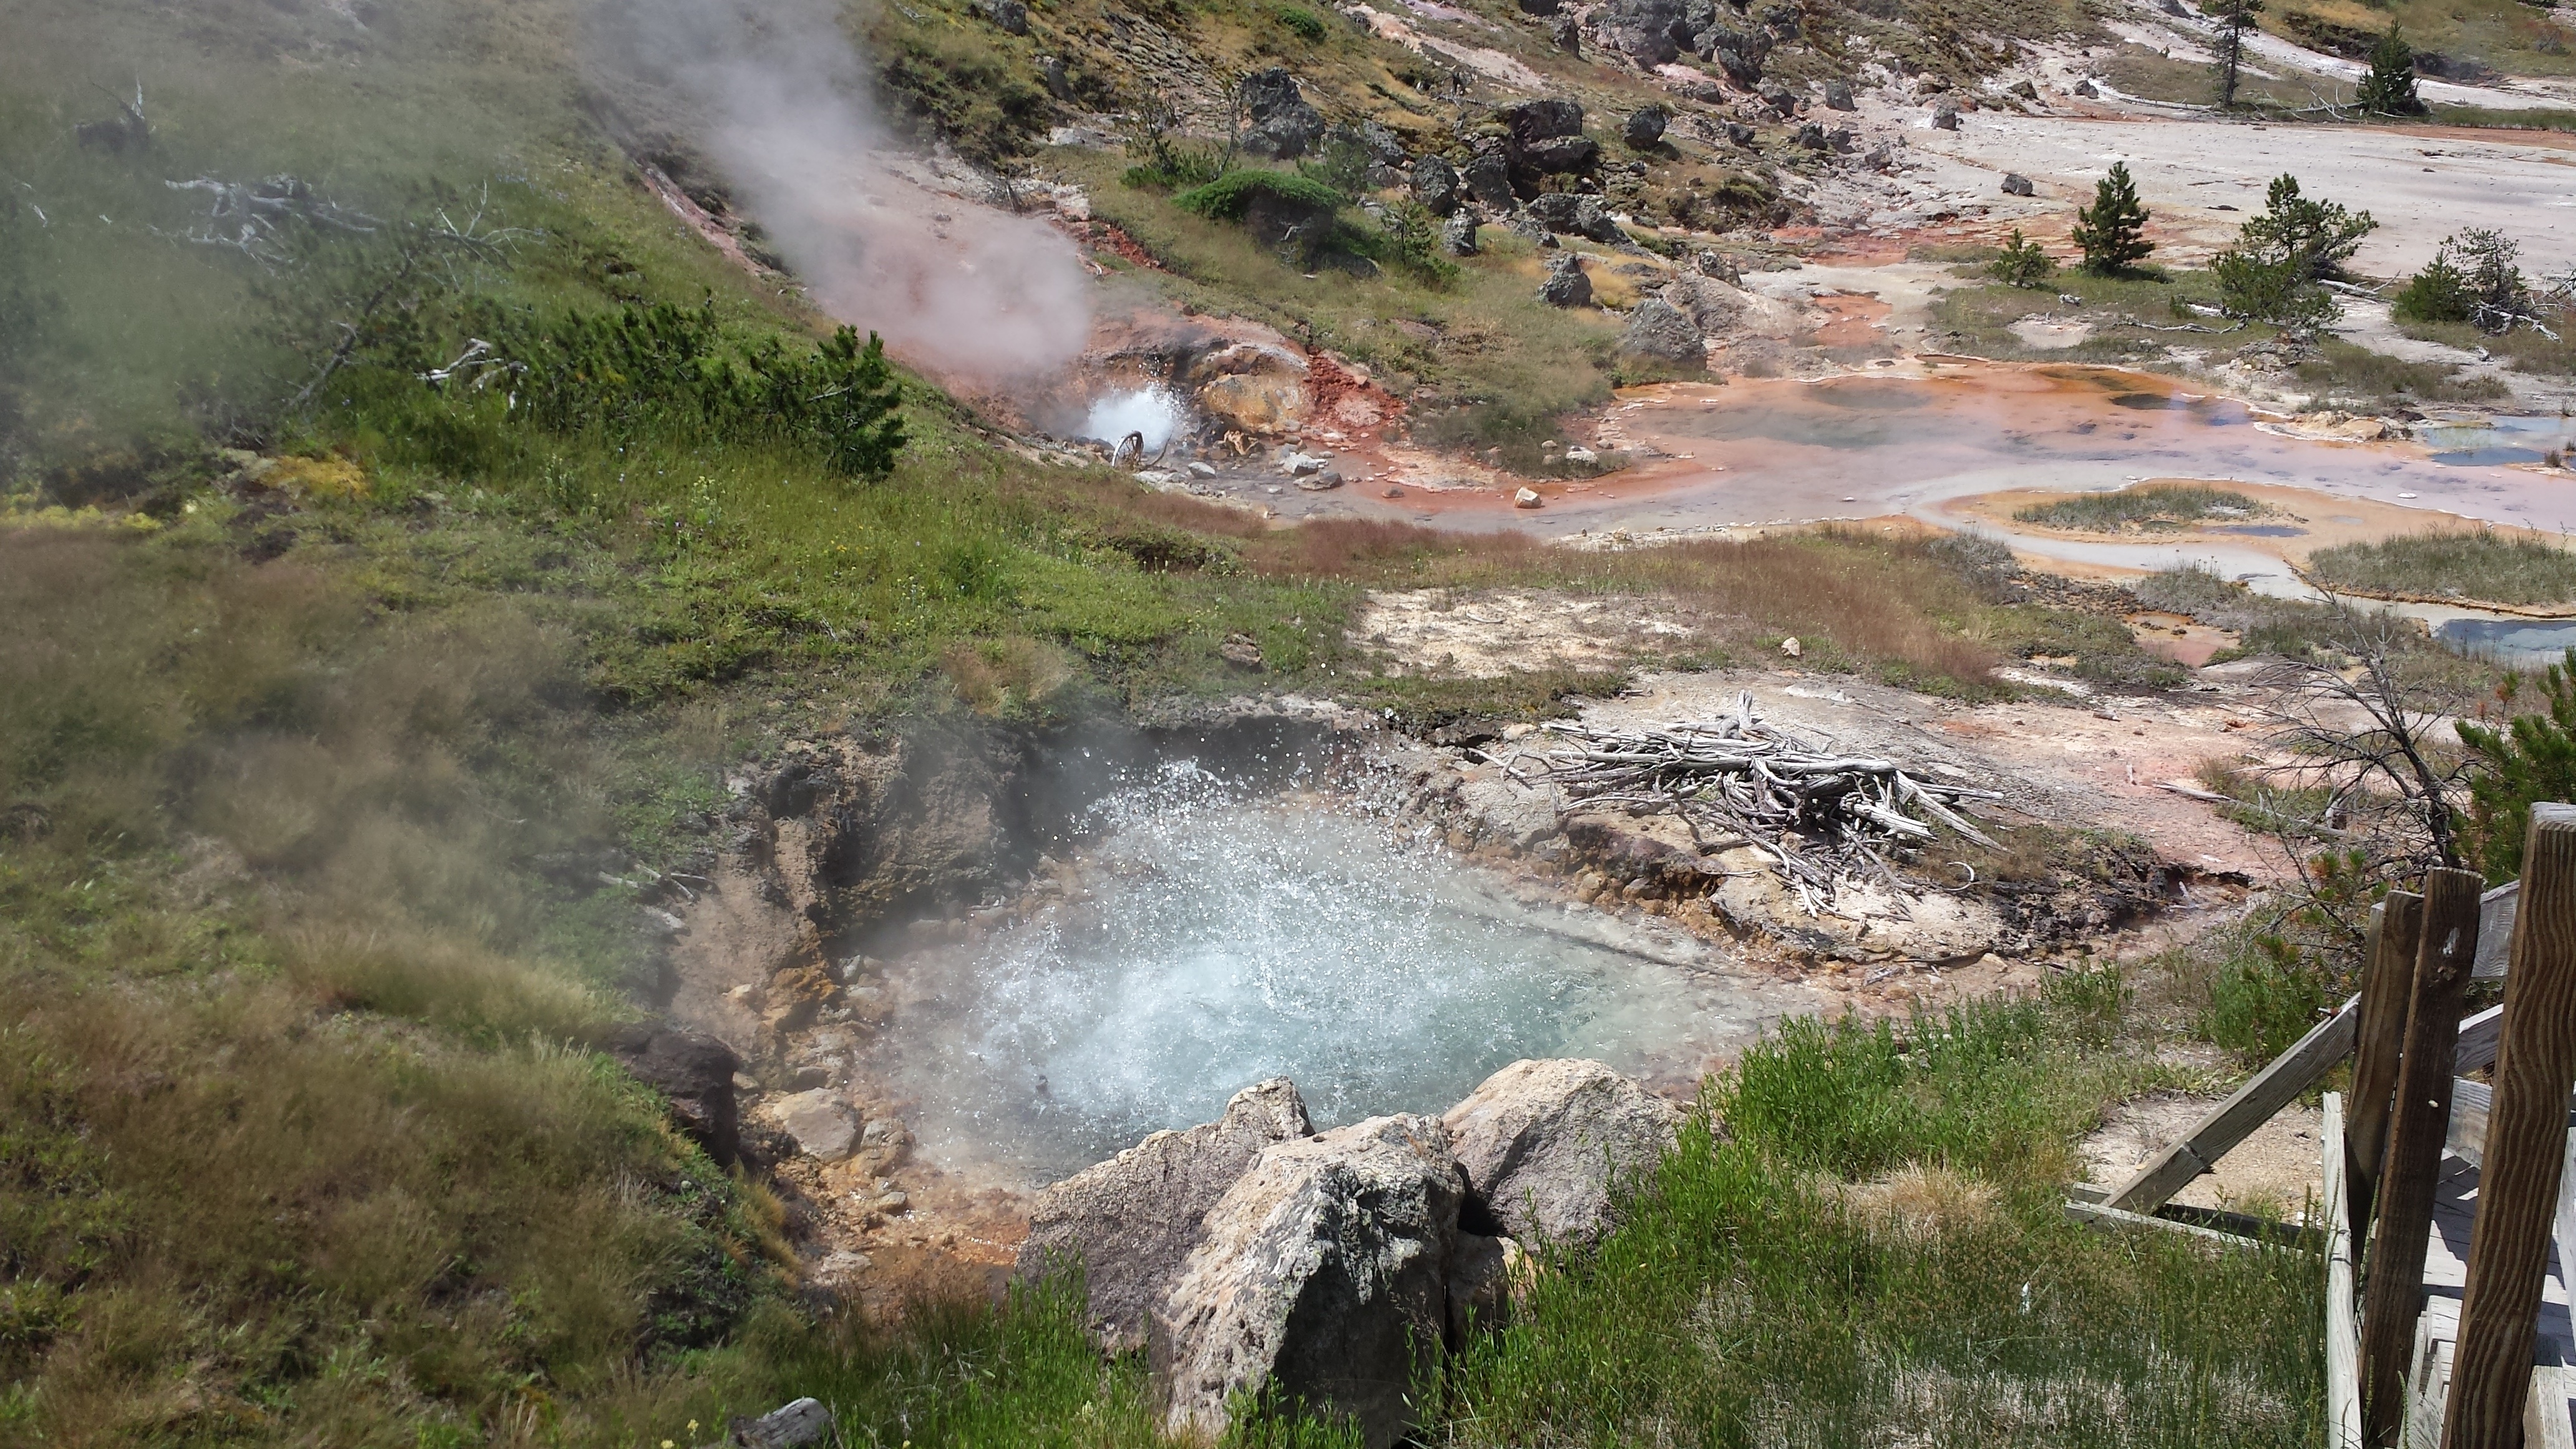
nature, waterfall, wilderness, walking, adventure, valley, yellowstone, geology, geyser, water feature, geological phenomenon